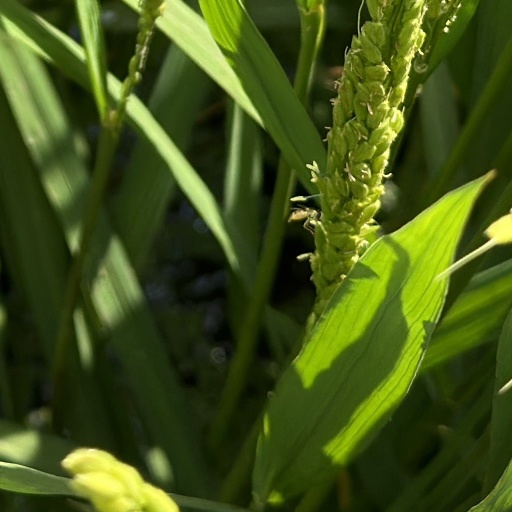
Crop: rice